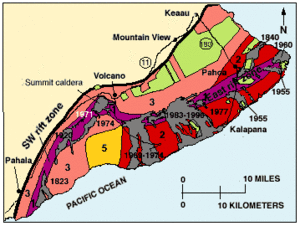
Le Kīlauea ou Kilauea est un volcan des États-Unis situé à Hawaï, dans le Sud-Est de l'archipel et de l'île du même nom. Ce volcan bouclier qui s'est construit au pied du Mauna Loa voisin culmine à 1 246,2 mètres d'altitude, ce qui en fait l'un des plus imposants du monde si on tient compte de l'empilement total de ses coulées de lave. De son sommet couronné par une caldeira de cinq kilomètres de longueur s'égrènent dans deux directions de nombreux cratères, cônes et fissures volcaniques sur plusieurs dizaines de kilomètres de longueur. L'une de ces bouches éruptives, le Puʻu ʻŌʻō, est en éruption continue depuis le 3 janvier 1983 ce qui fait du Kīlauea l'un des volcans les plus actifs au monde en prenant en compte les 52 éruptions qu'il a connues pour le seul XXᵉ siècle. Ces éruptions qui ont défini le type éruptif hawaïen sont marquées par une lave d'une grande fluidité issue du point chaud d'Hawaï et qui a donné naissance aux autres volcans de l'archipel. Basaltique, très peu visqueuse et avec une faible teneur en silice ce qui permet son dégazage sans explosions, la lave émise par le Kīlauea forme généralement des fontaines, des lacs et des coulées de lave.
Le rift Est, en anglais East Rift Zone, désigne la zone de faiblesse tectonique du flanc oriental du Kīlauea, volcan des États-Unis situé à Hawaï. Les éruptions volcaniques surviennent préférentiellement en raison des mouvements de distension qui écartent les terrains de part et d'autre de ce corridor. Il est souligné par un ensemble de cônes et de cratères volcaniques ainsi que des fissures et des failles. Avec la caldeira sommitale, le rift Est est en éruption continue depuis 1983 au niveau du Puʻu ʻŌʻō et constitue ainsi la partie volcaniquement la plus active du Kīlauea, le rift Sud-Ouest n'étant pas entré en éruption depuis une brève le 31 décembre 1974.
Le rift Sud-Ouest, en anglais South West Rift Zone, désigne la zone de faiblesse tectonique du flanc occidental du Kīlauea, volcan des États-Unis situé à Hawaï. Les éruptions volcaniques y surviennent préférentiellement en raison des mouvements de distension qui écartent les terrains de part et d'autre de ce corridor. Il est souligné par un ensemble de cônes, de cratères et de fissures volcaniques ainsi que des failles.